Roberto Sánchez Vilella

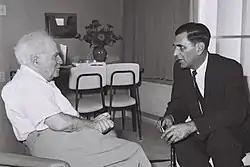
Roberto Sánchez Vilella meeting with David Ben-Gurion during a visit to Israel in 1958

After a long and distinguished career as city manager of the city of San Juan, Secretary of Public Works and as the first Secretary of State, Sánchez Vilella was handpicked by Governor Luis Muñoz Marín to run as the PPD's candidate for governor in 1964. Sánchez won the election by a comfortable margin, becoming the second democratically elected governor of the island.